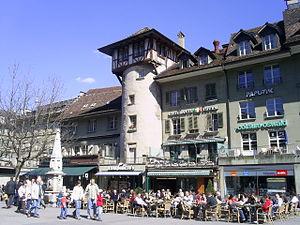
Tour du Hollandais à Berne